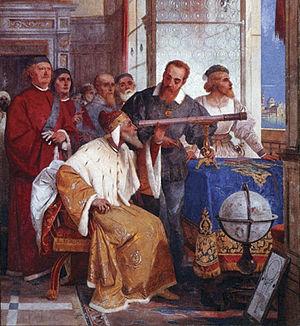
Giuseppe Bertini est un peintre italien du XIXᵉ siècle adepte du Romantisme et du Vérisme, actif à Milan.
D'un point de vue historique, l'astronomie optique, également appelée l'astronomie de la lumière visible, est la plus ancienne forme d'astronomie. À l'origine, les images optiques étaient dessinées à la main. À la fin du XIXᵉ siècle et durant une bonne partie du XXᵉ siècle, les images furent faites en utilisant un équipement photographique. Les images modernes sont produites grâce à des détecteurs numériques, particulièrement les caméras CCD.